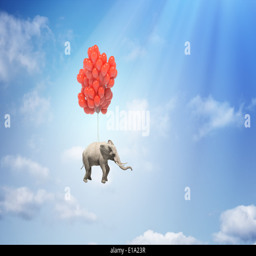
an elephant being lifted by balloons